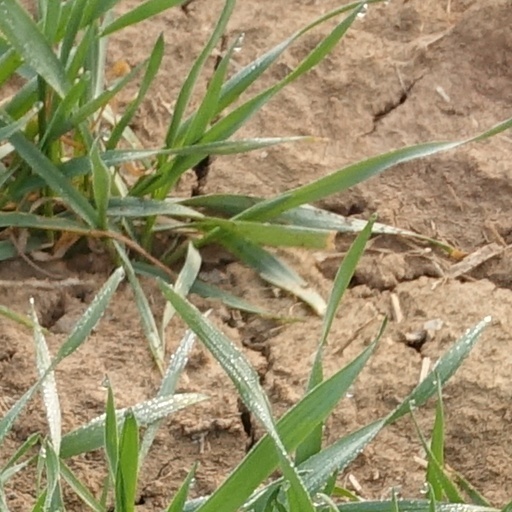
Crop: wheat